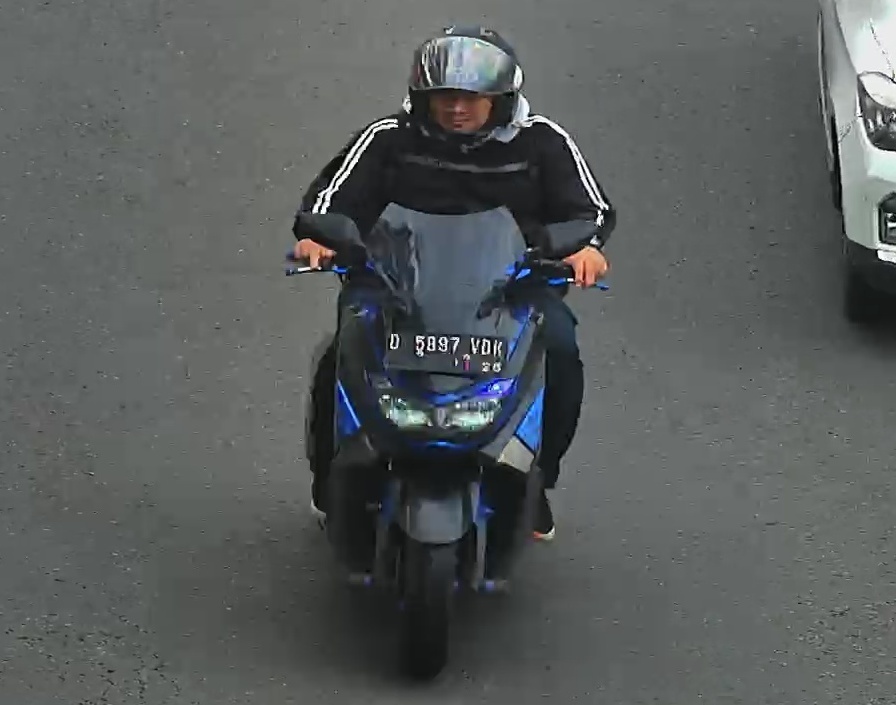
person-with-helmet: 1
person-without-helmet: 0